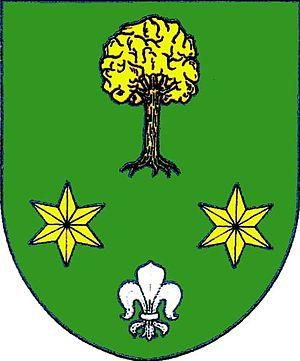
Katov est une commune du district de Brno-Campagne, dans la région de Moravie-du-Sud, en République tchèque. Sa population s'élevait à 241 habitants en 2017.